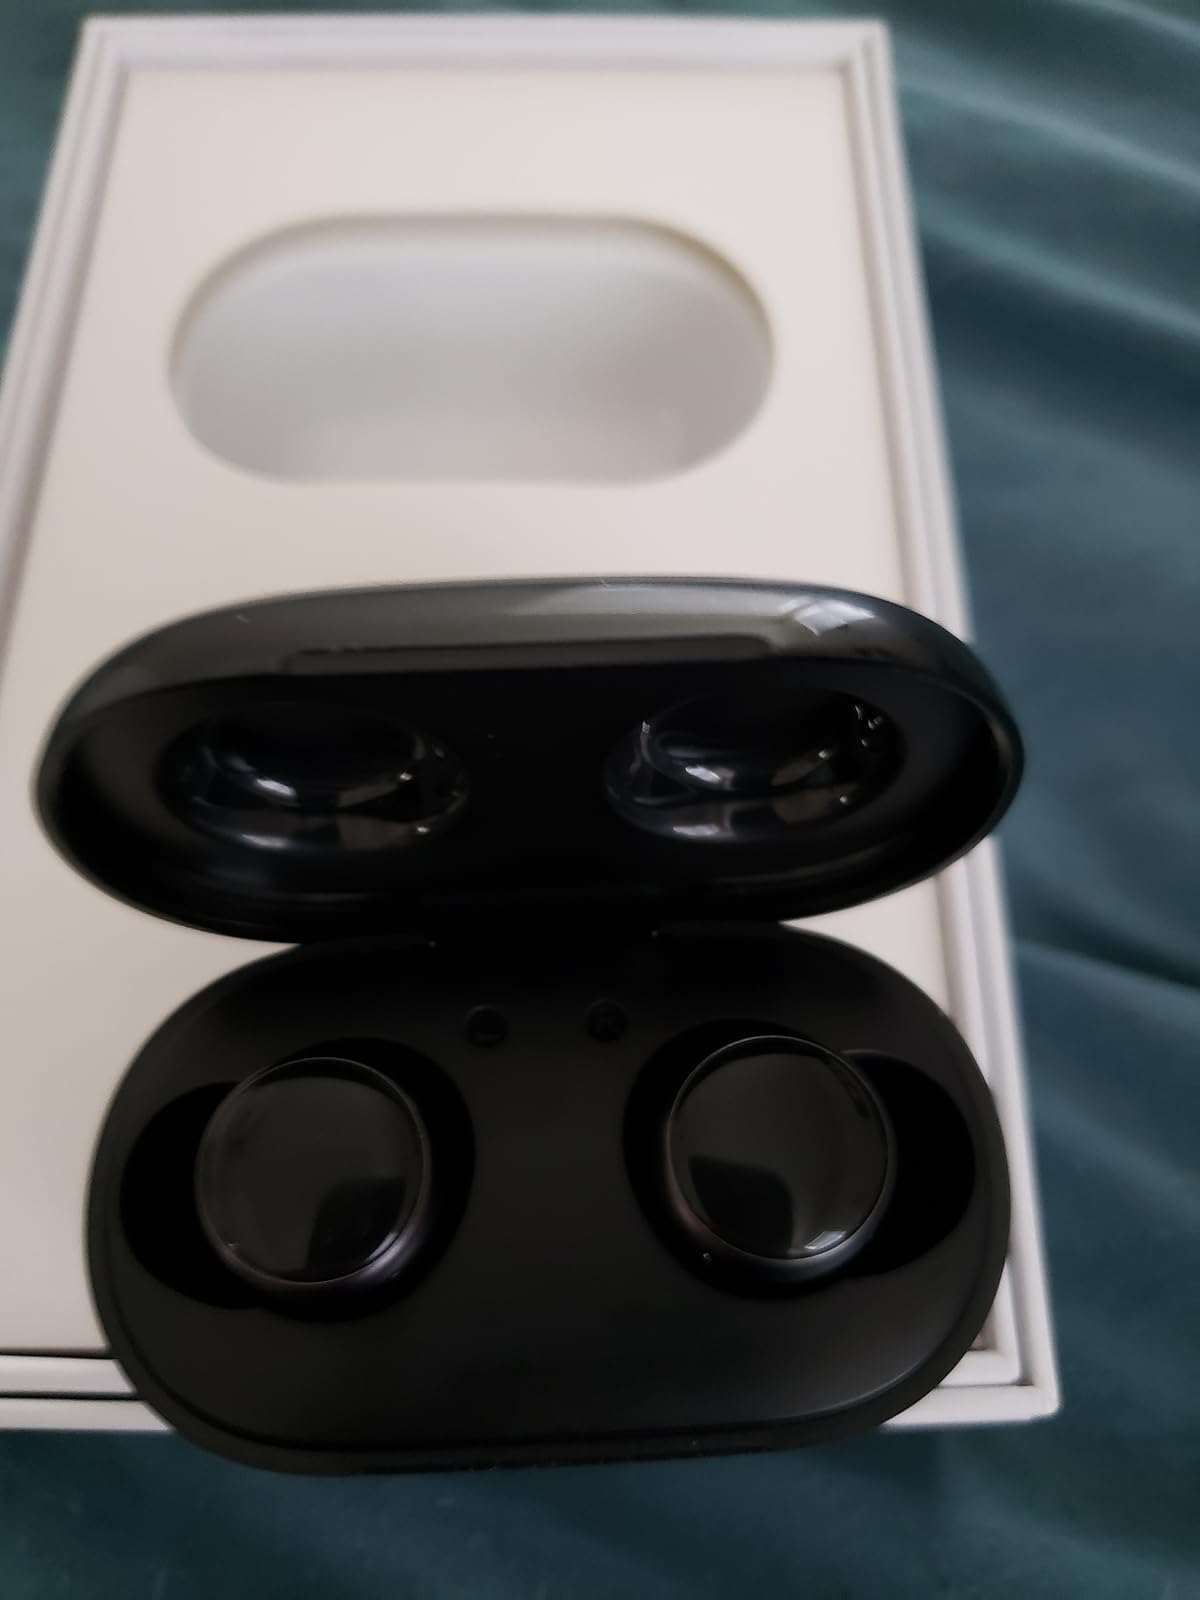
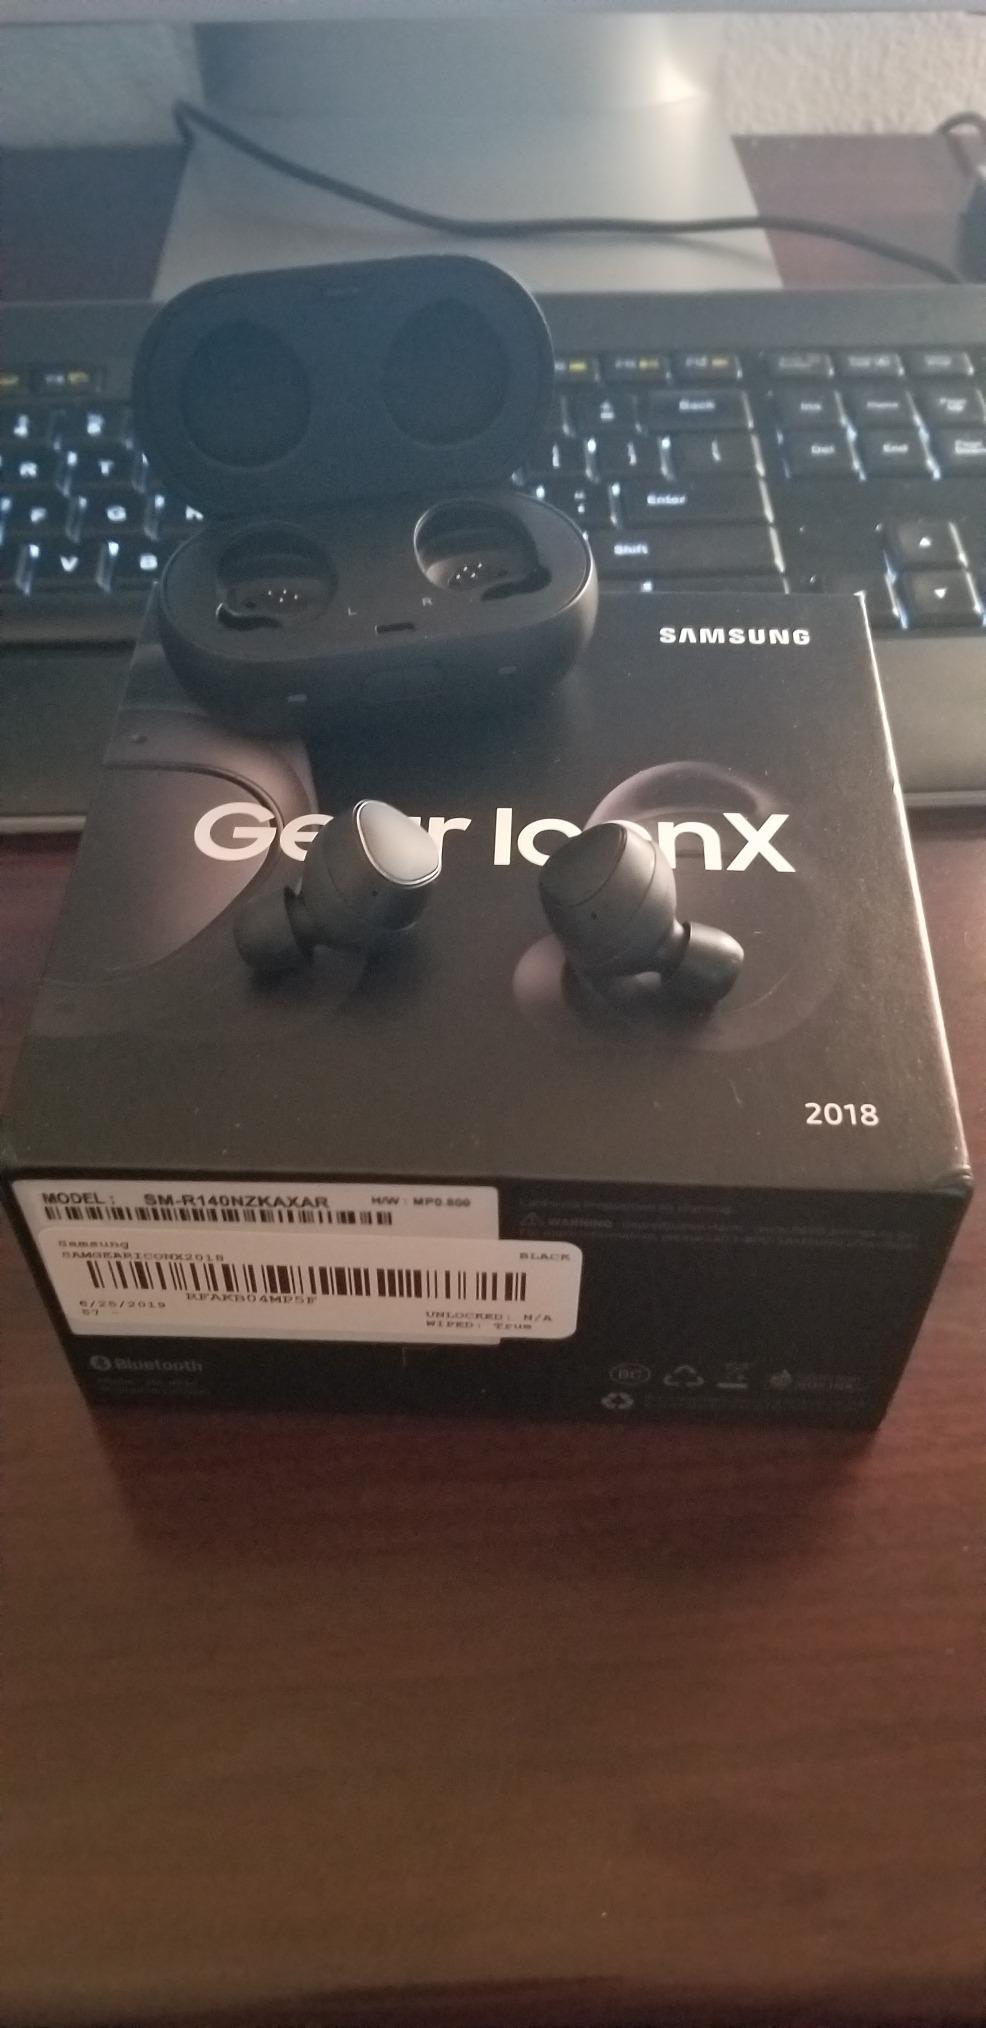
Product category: earbuds
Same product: no